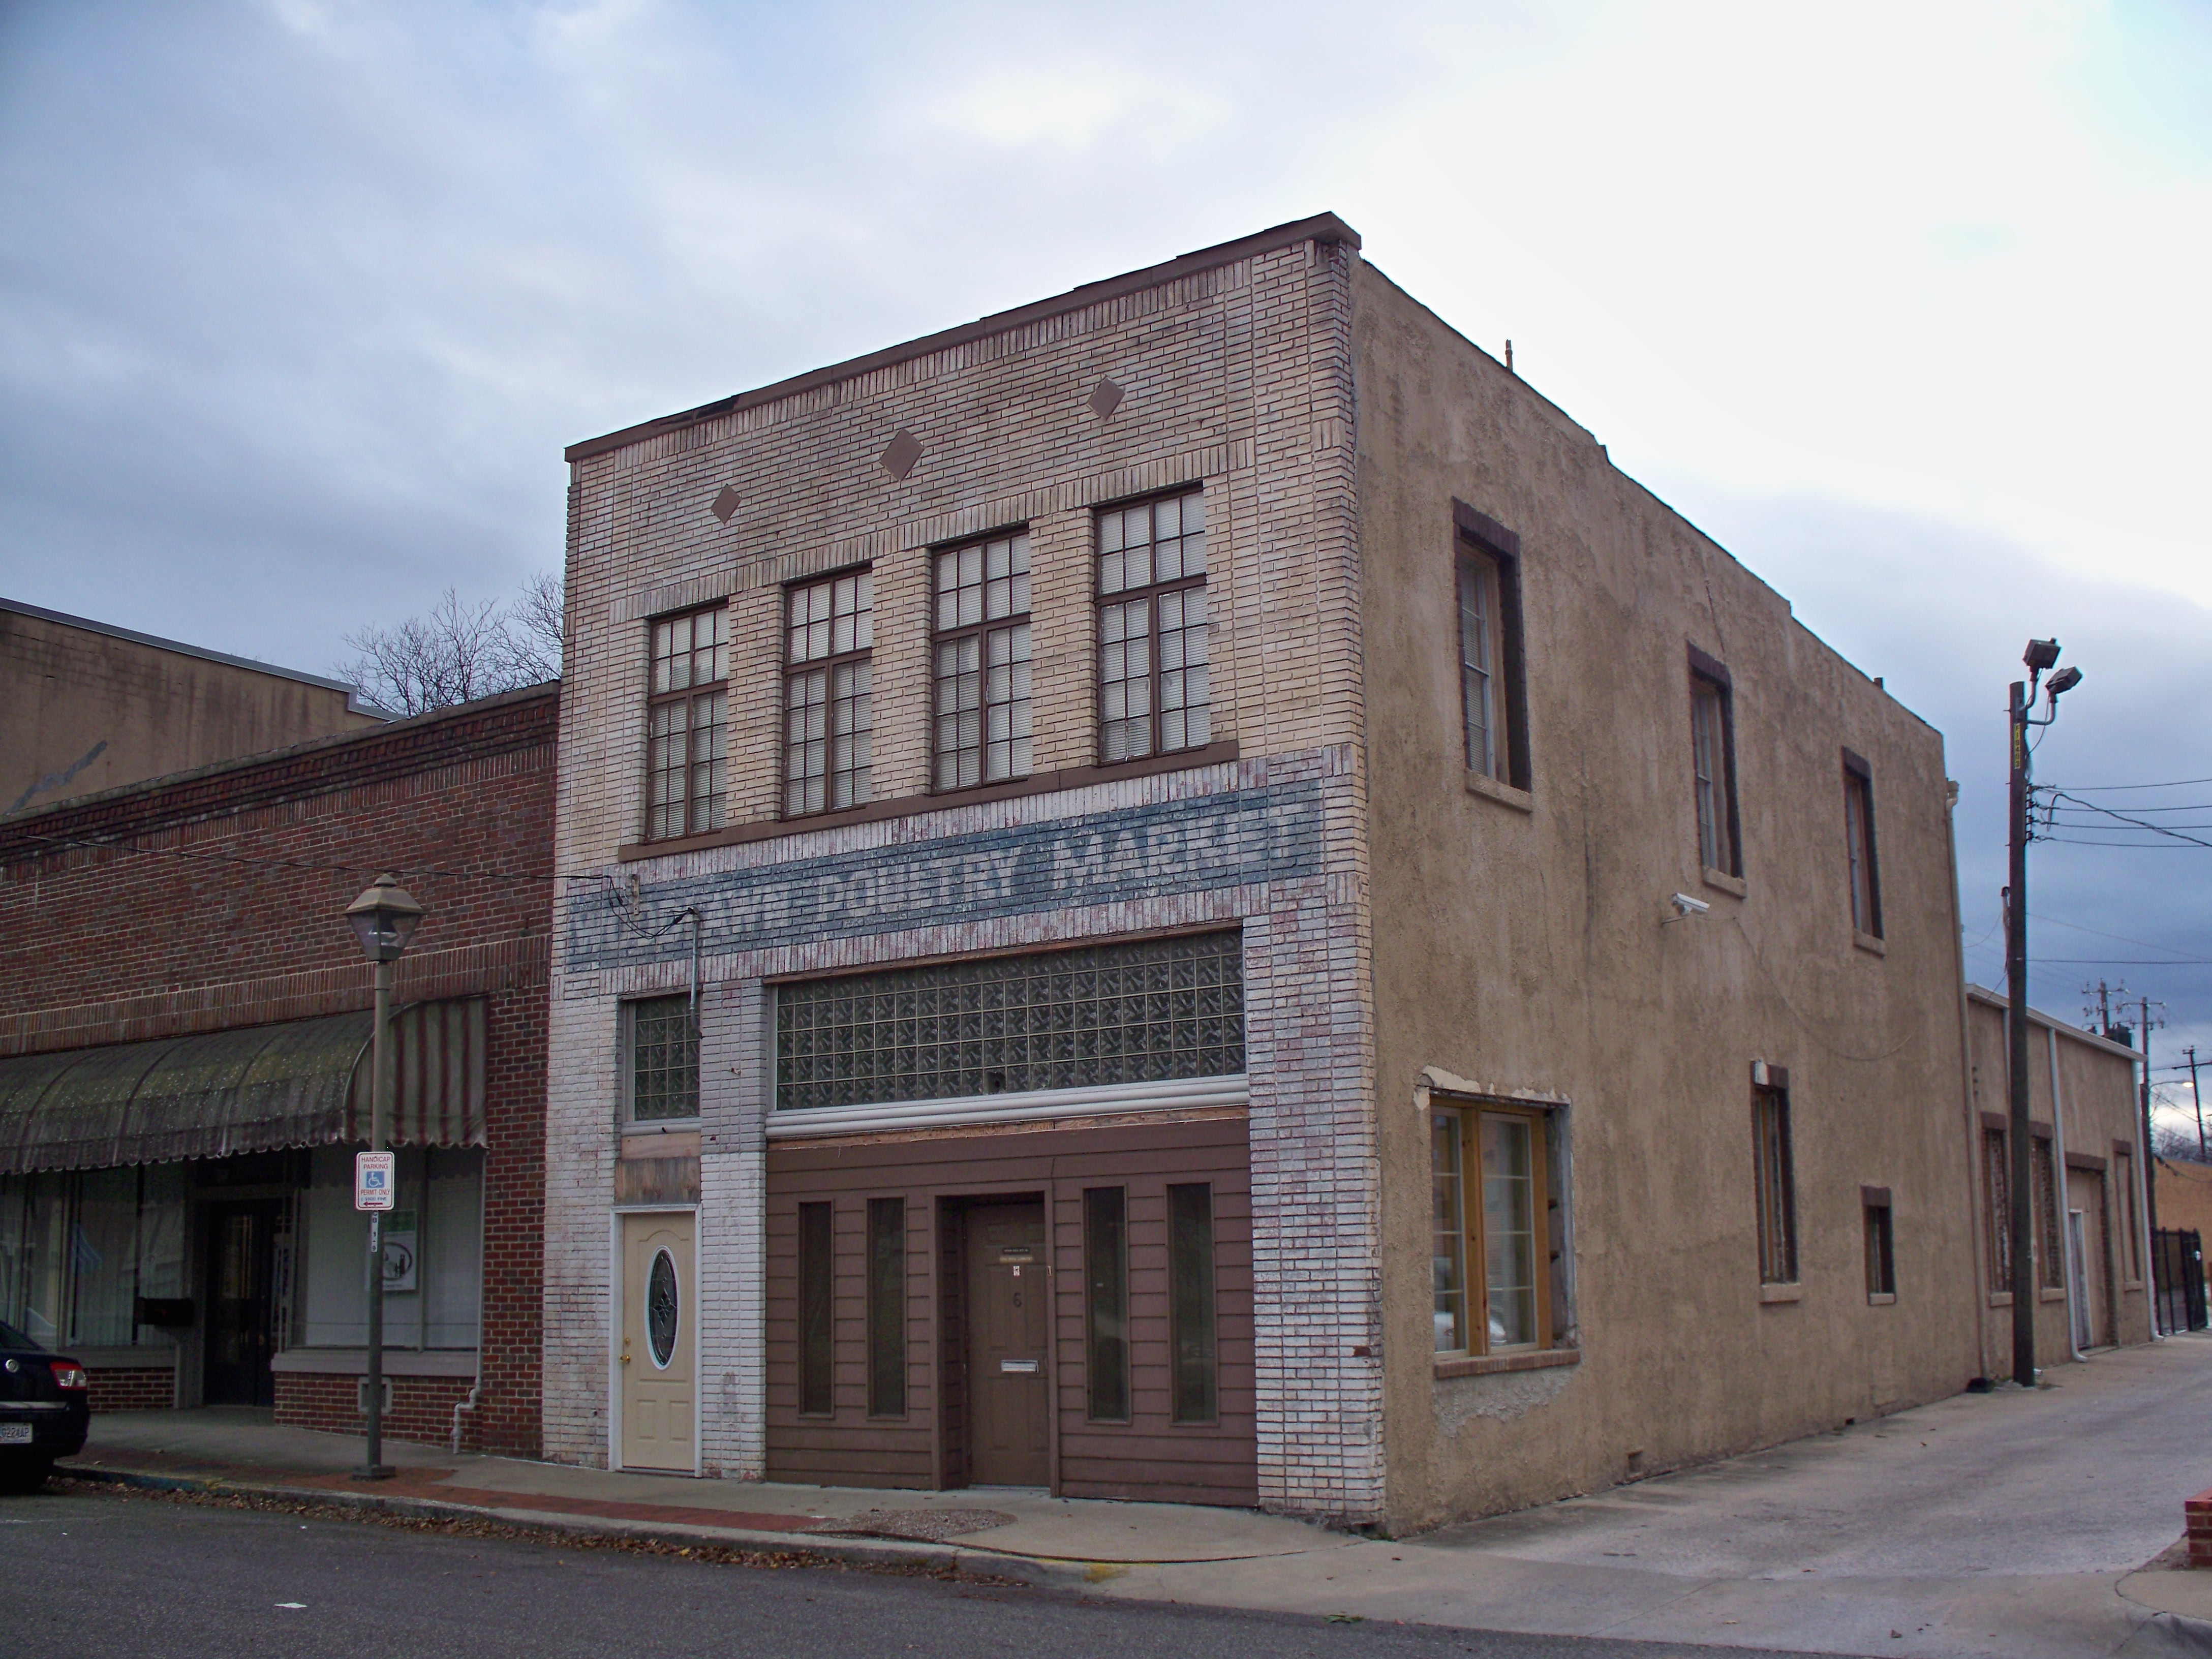
alabama, old building, poultry, old sign, vintage sign, architecture, building, property, house, town, neighbourhood, facade, urban area, residential area, real estate, commercial building, home, city, brick, mixed use, street, downtown, road